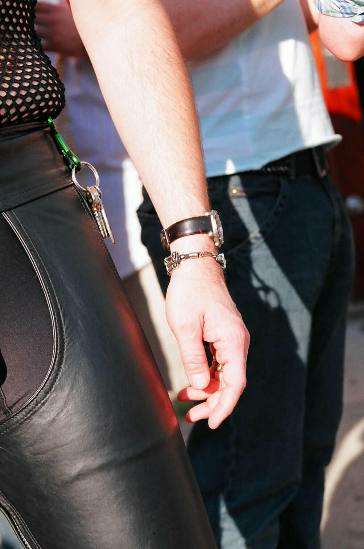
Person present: No